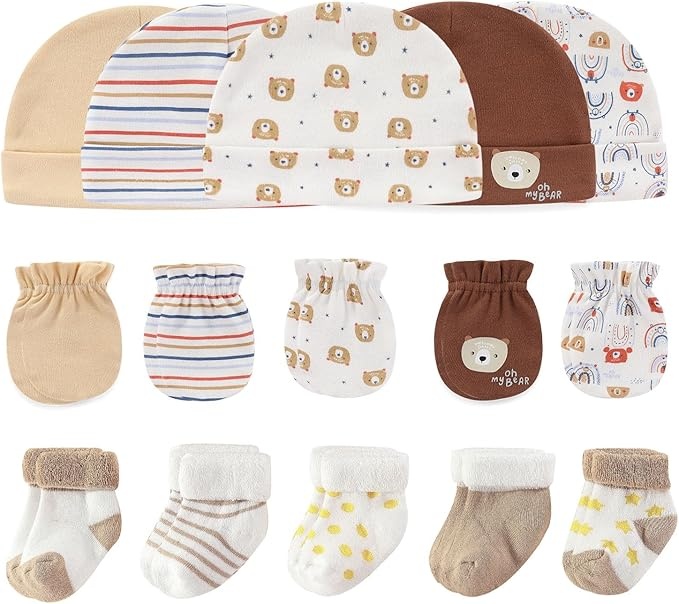
Baby Hats Mittens and Socks Set Cotton Newborn Hat Beanie Soft Infant Girls Boys Caps Gloves 0-6 month
About This Little Baby Warmer Set: 5 soft baby hats, 5 pairs of anti-scratch mittens, and 5 pairs of warm socks. Cute pattern theme, natural colors, very cute for matching or independent use Cotton Soft Accessory Set: The hat and glove fabrics are made of 100% cotton, while the sock fabrics are made of 78.4% cotton, 19.4% nylon, and 2.2% spandex. Soft and comfortable, with some elasticity, can be machine washed Baby Hat Mittens Set Design Point 1: The 5 sets of hat mittens and socks are matched with a combination of patterned stripes and solid colors, keeping a unique theme color for different sets. Easier to match and practical Baby Hat Mittens Set Design Point 2: with a certain degree of thickness and elasticity, lightweight, soft and breathable, maintaining a warm and comfortable space for the baby. The shrinkable mittens and adjustable sock length can avoid slipping For 0-6 months: If your newborn baby is lightweight, the hat will leave some space. As newborns have sensitive skin, a soft and cozy space will make baby feel comfortable. The fabric with elasticity is suitable for 0-6 months fast growing babies Overview Fabric type : Cotton Care instructions : Machine Wash Origin : Imported
Brand: Ruliby
Category: Apparel & Accessories > Clothing Accessories > Baby & Toddler Clothing Accessories